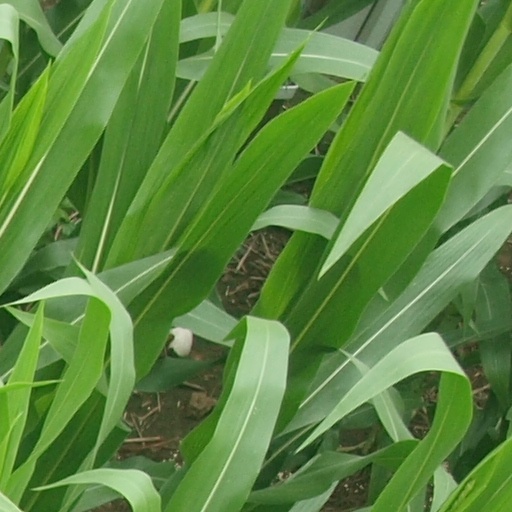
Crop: maize; corn